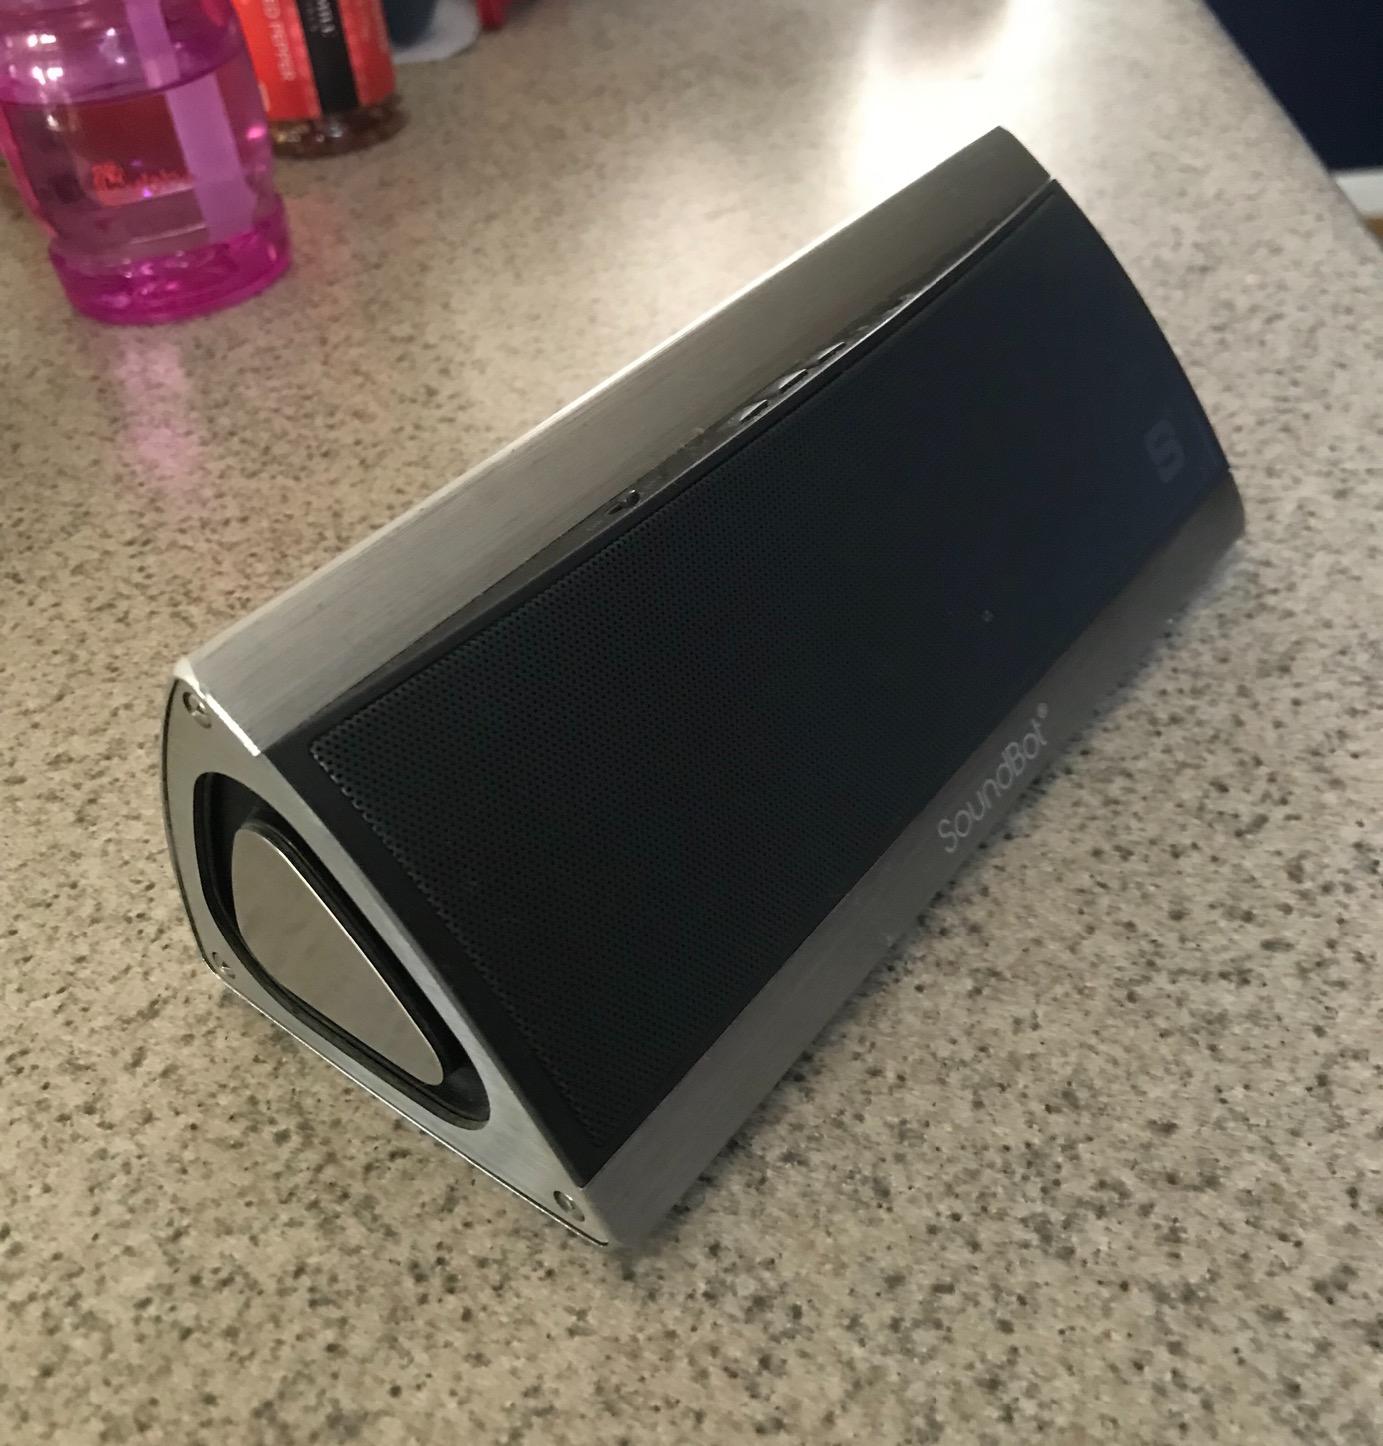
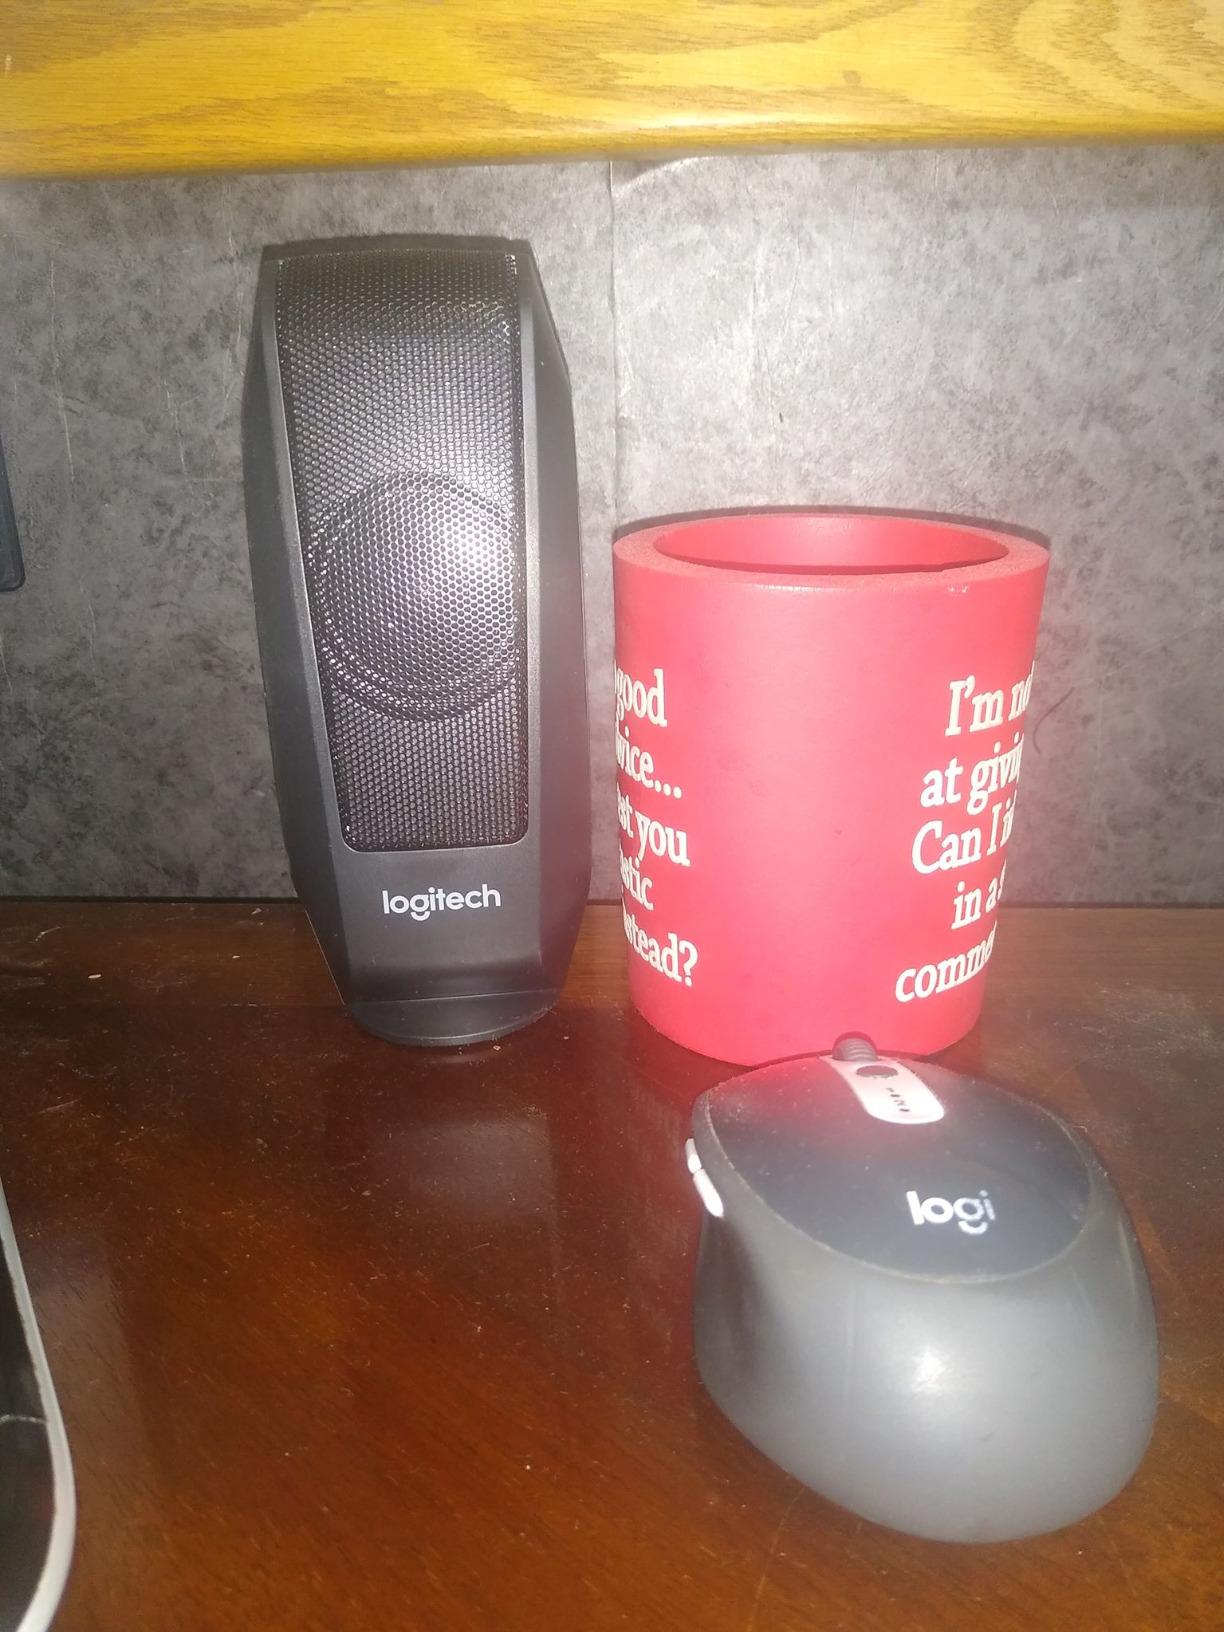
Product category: speaker
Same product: no